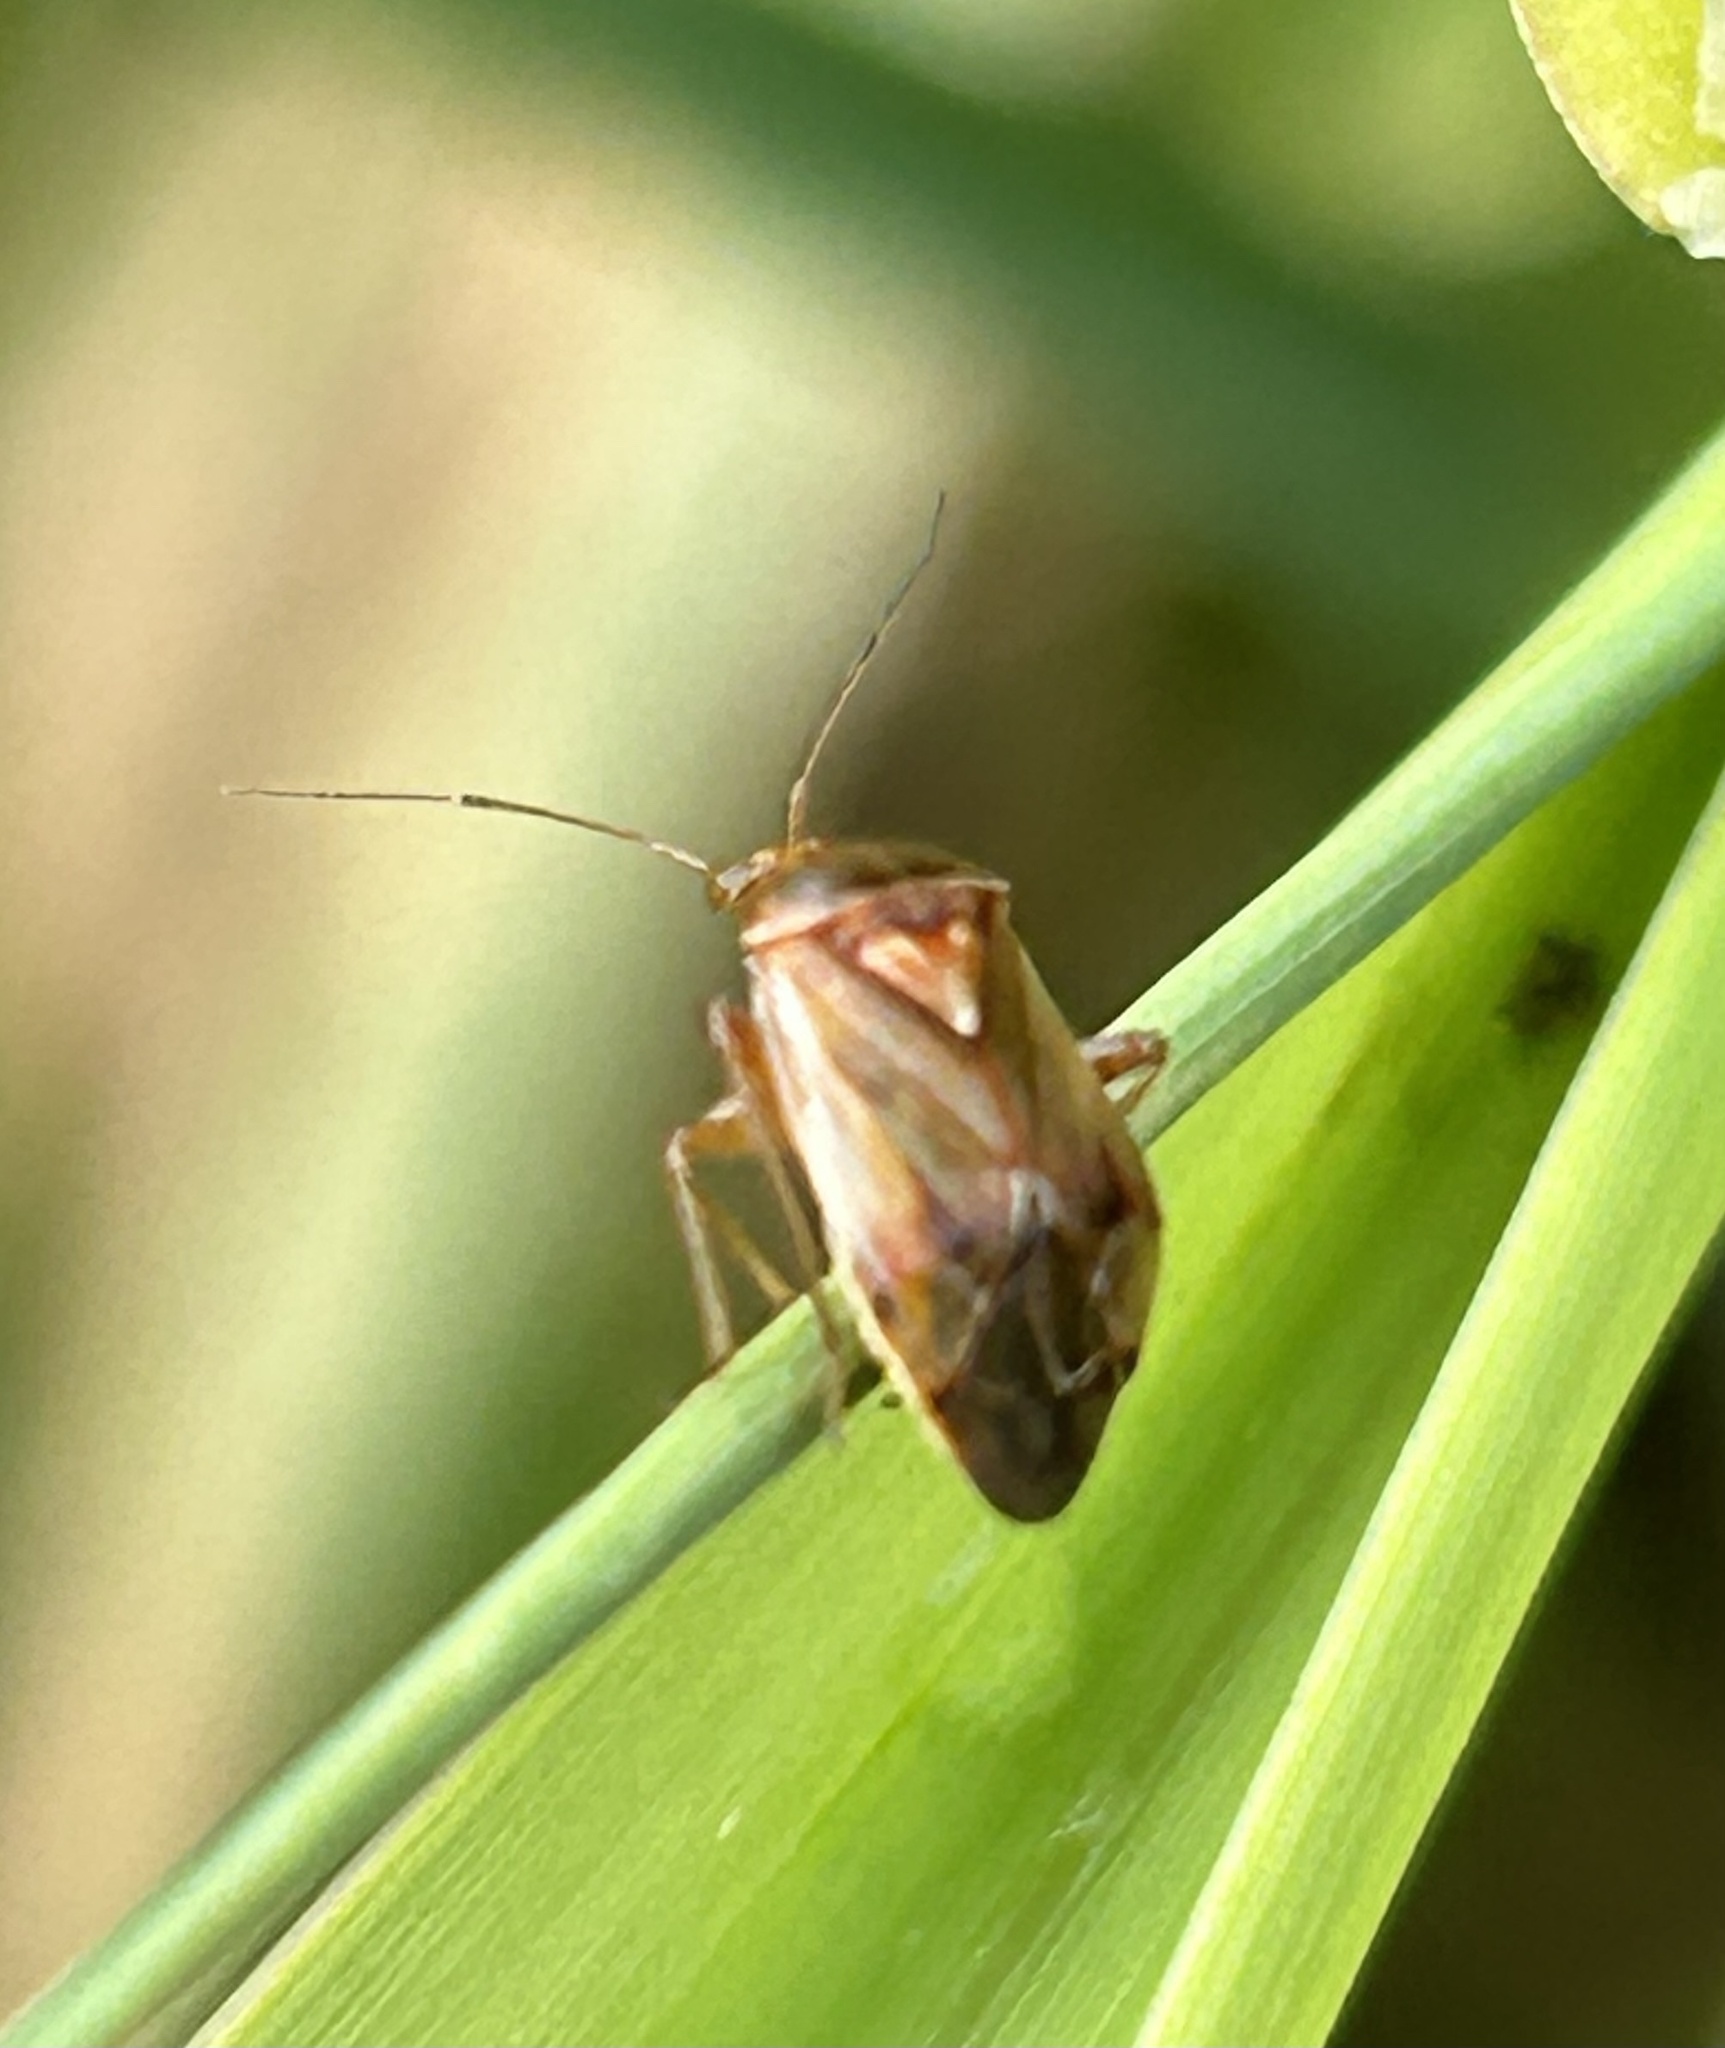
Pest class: lygus_bug